SECR K and SR K1 classes

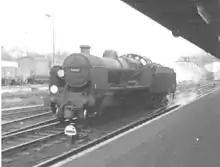
When rebuilt, the K class was incorporated into the U class. This is one of the rebuilds in British Railways service, No. 31803 at Bournemouth. As K class locomotive No. A803, it was named "River Itchen".

The rebuilding of the class as tender locomotives was cheaper than relaying track, particularly as in most respects the class had performed well. Rebuilding took place at Ashford, Brighton and Eastleigh railway works between March and December 1928, where the water tanks, rear bogie and coal bunker were removed. The straight-sided variant of Maunsell tender was attached, allowing a greater operational range for the locomotives. The rear bogies were later used on the SR W class 2-6-4 tank locomotives (the only subsequent use of this wheel arrangement by the Southern Railway, and their use was restricted to freight operations around London). The solitary K1 class locomotive was rebuilt in June 1928, and so became the three-cylinder prototype of the SR U1 class. The Holcroft valve gear was later replaced with a third set of Walschaerts valve gear in February 1932, thus reducing maintenance. None of the rebuilds retained their names.